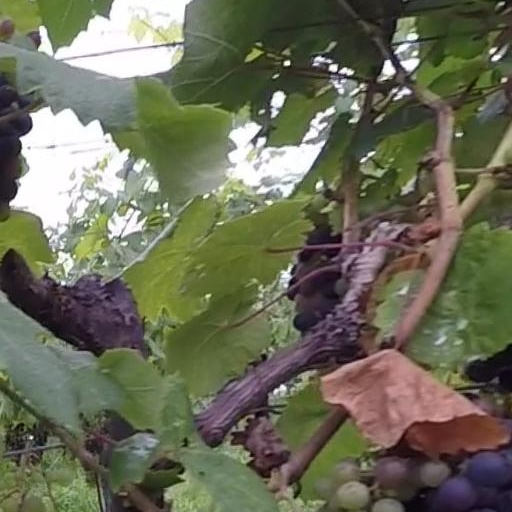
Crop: grape